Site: brandenburg
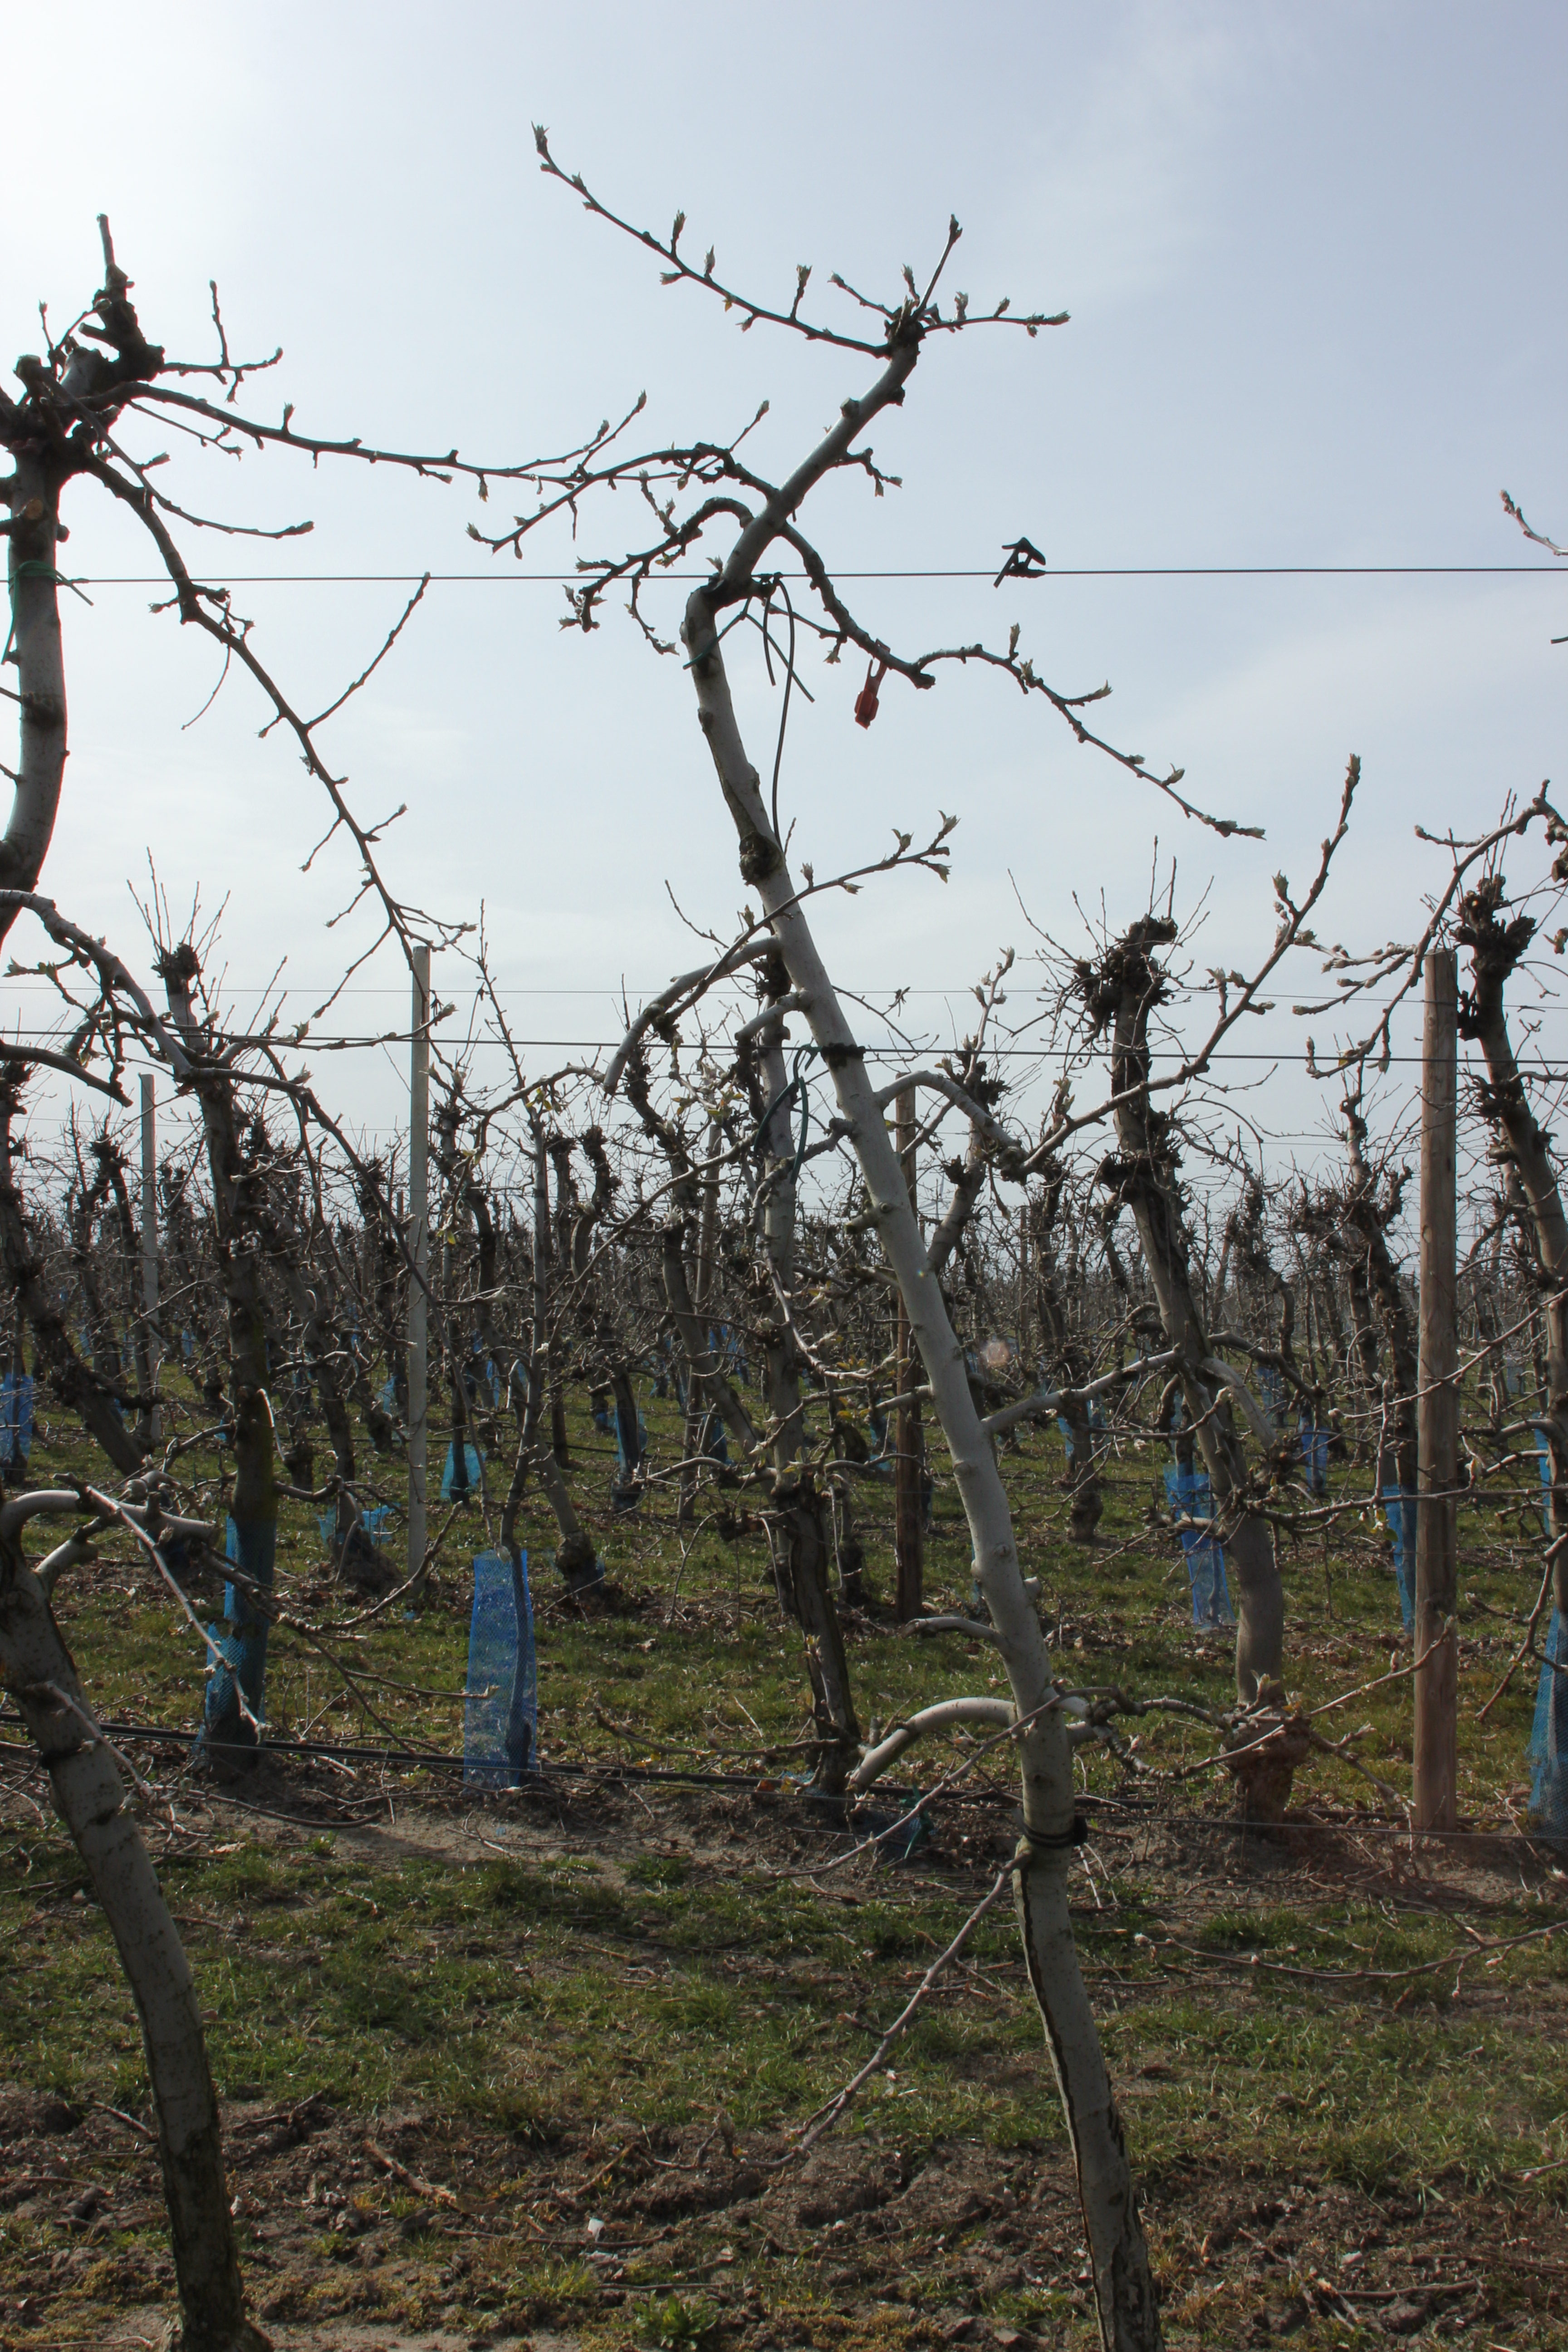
Growth stage (BBCH 54): Inflorescence emergence